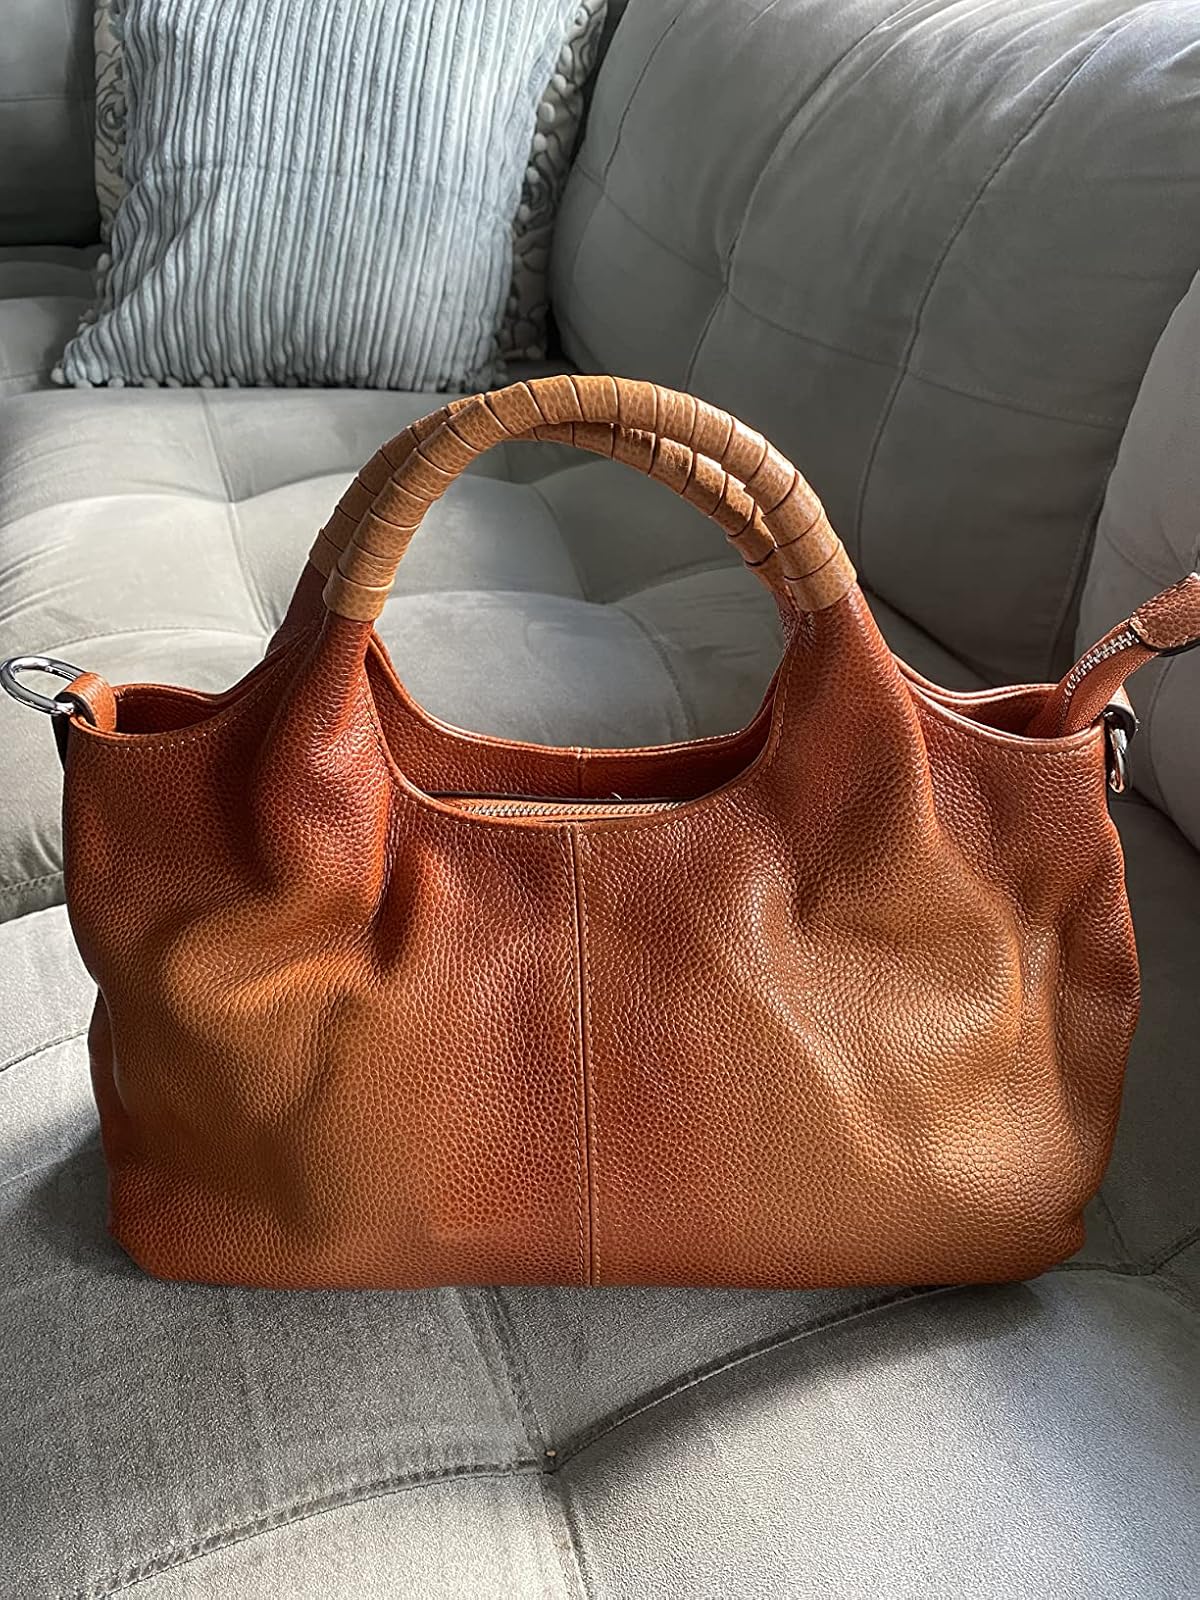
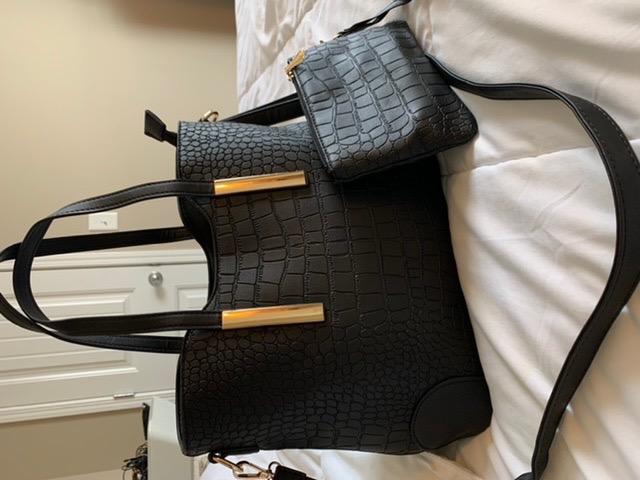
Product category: accessories_handbag
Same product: no